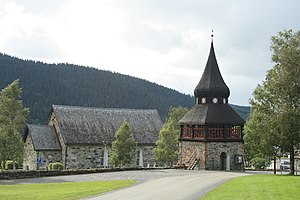
Åre Gamle Kirke
Åre Gamle Kirke